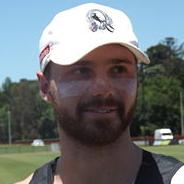
Age: 22